Suprunov Mansion

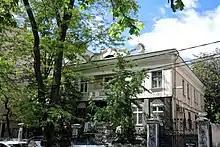

The Suprunov Mansion is a building in Rostov-on-Don located on Pushkinskaya Street (house 79). The mansion was built at the beginning of the 20th century and belonged to the Rostov grain-grower and a stud to Ivan Aleksandrovich Suprunov. The building has the status of an object of cultural heritage of regional value.